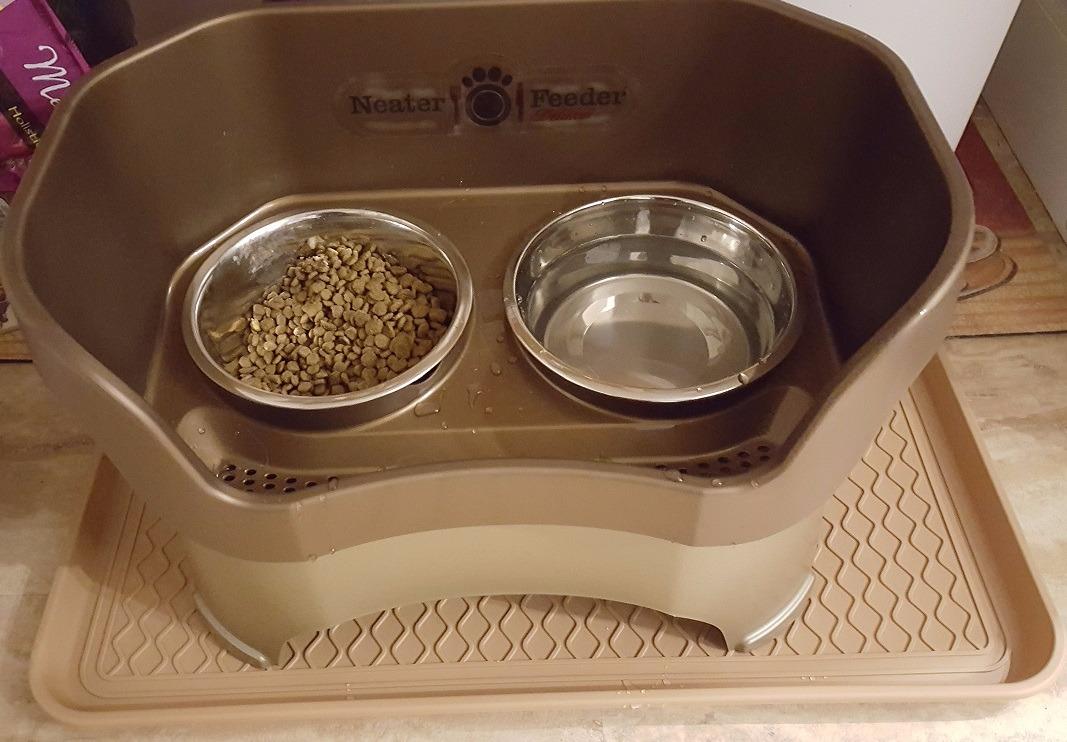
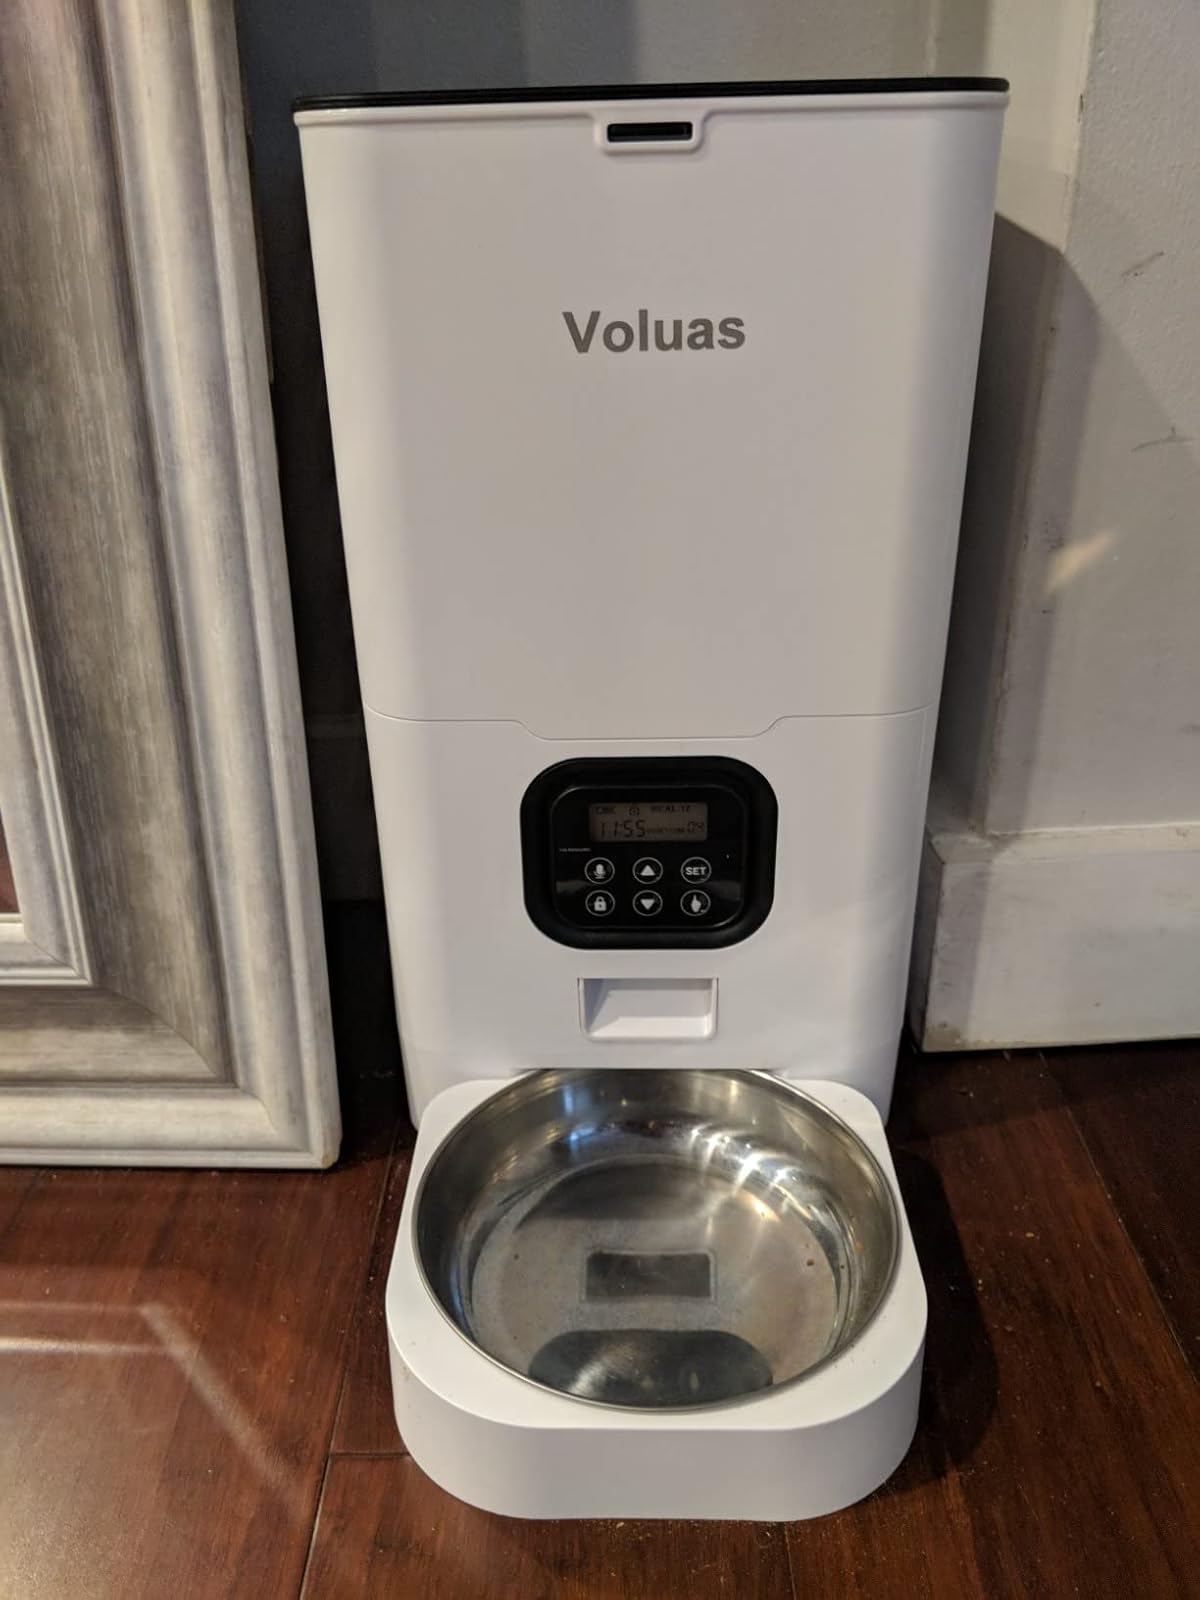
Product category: items_feeder
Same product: no